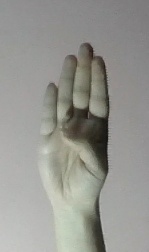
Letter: kaaf